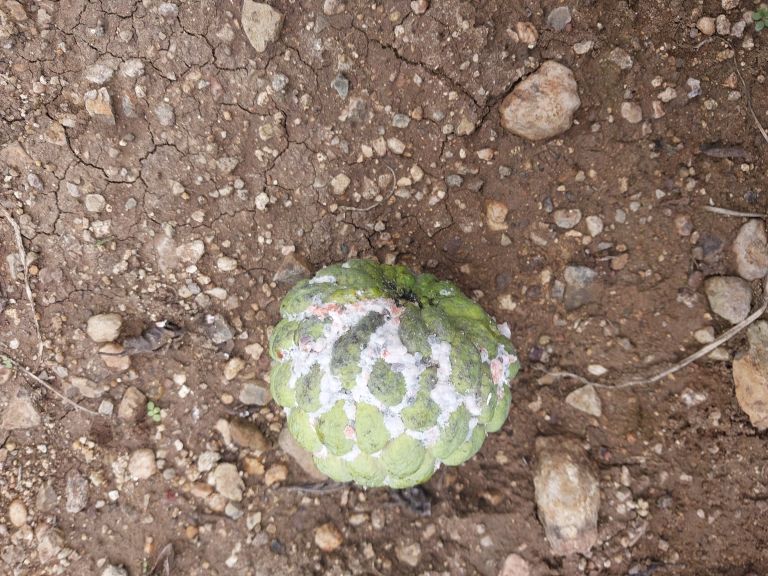
Disease label: Mealy Bug